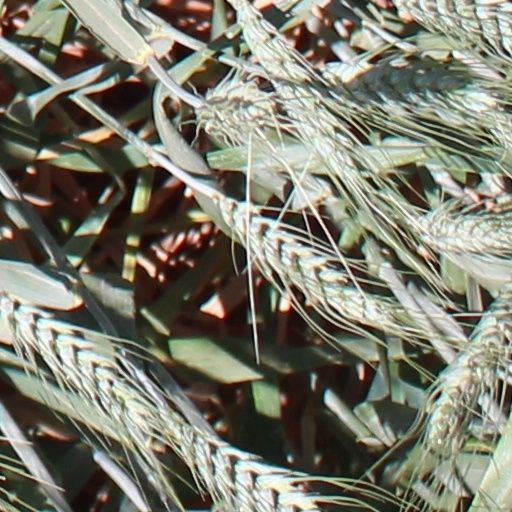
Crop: wheat